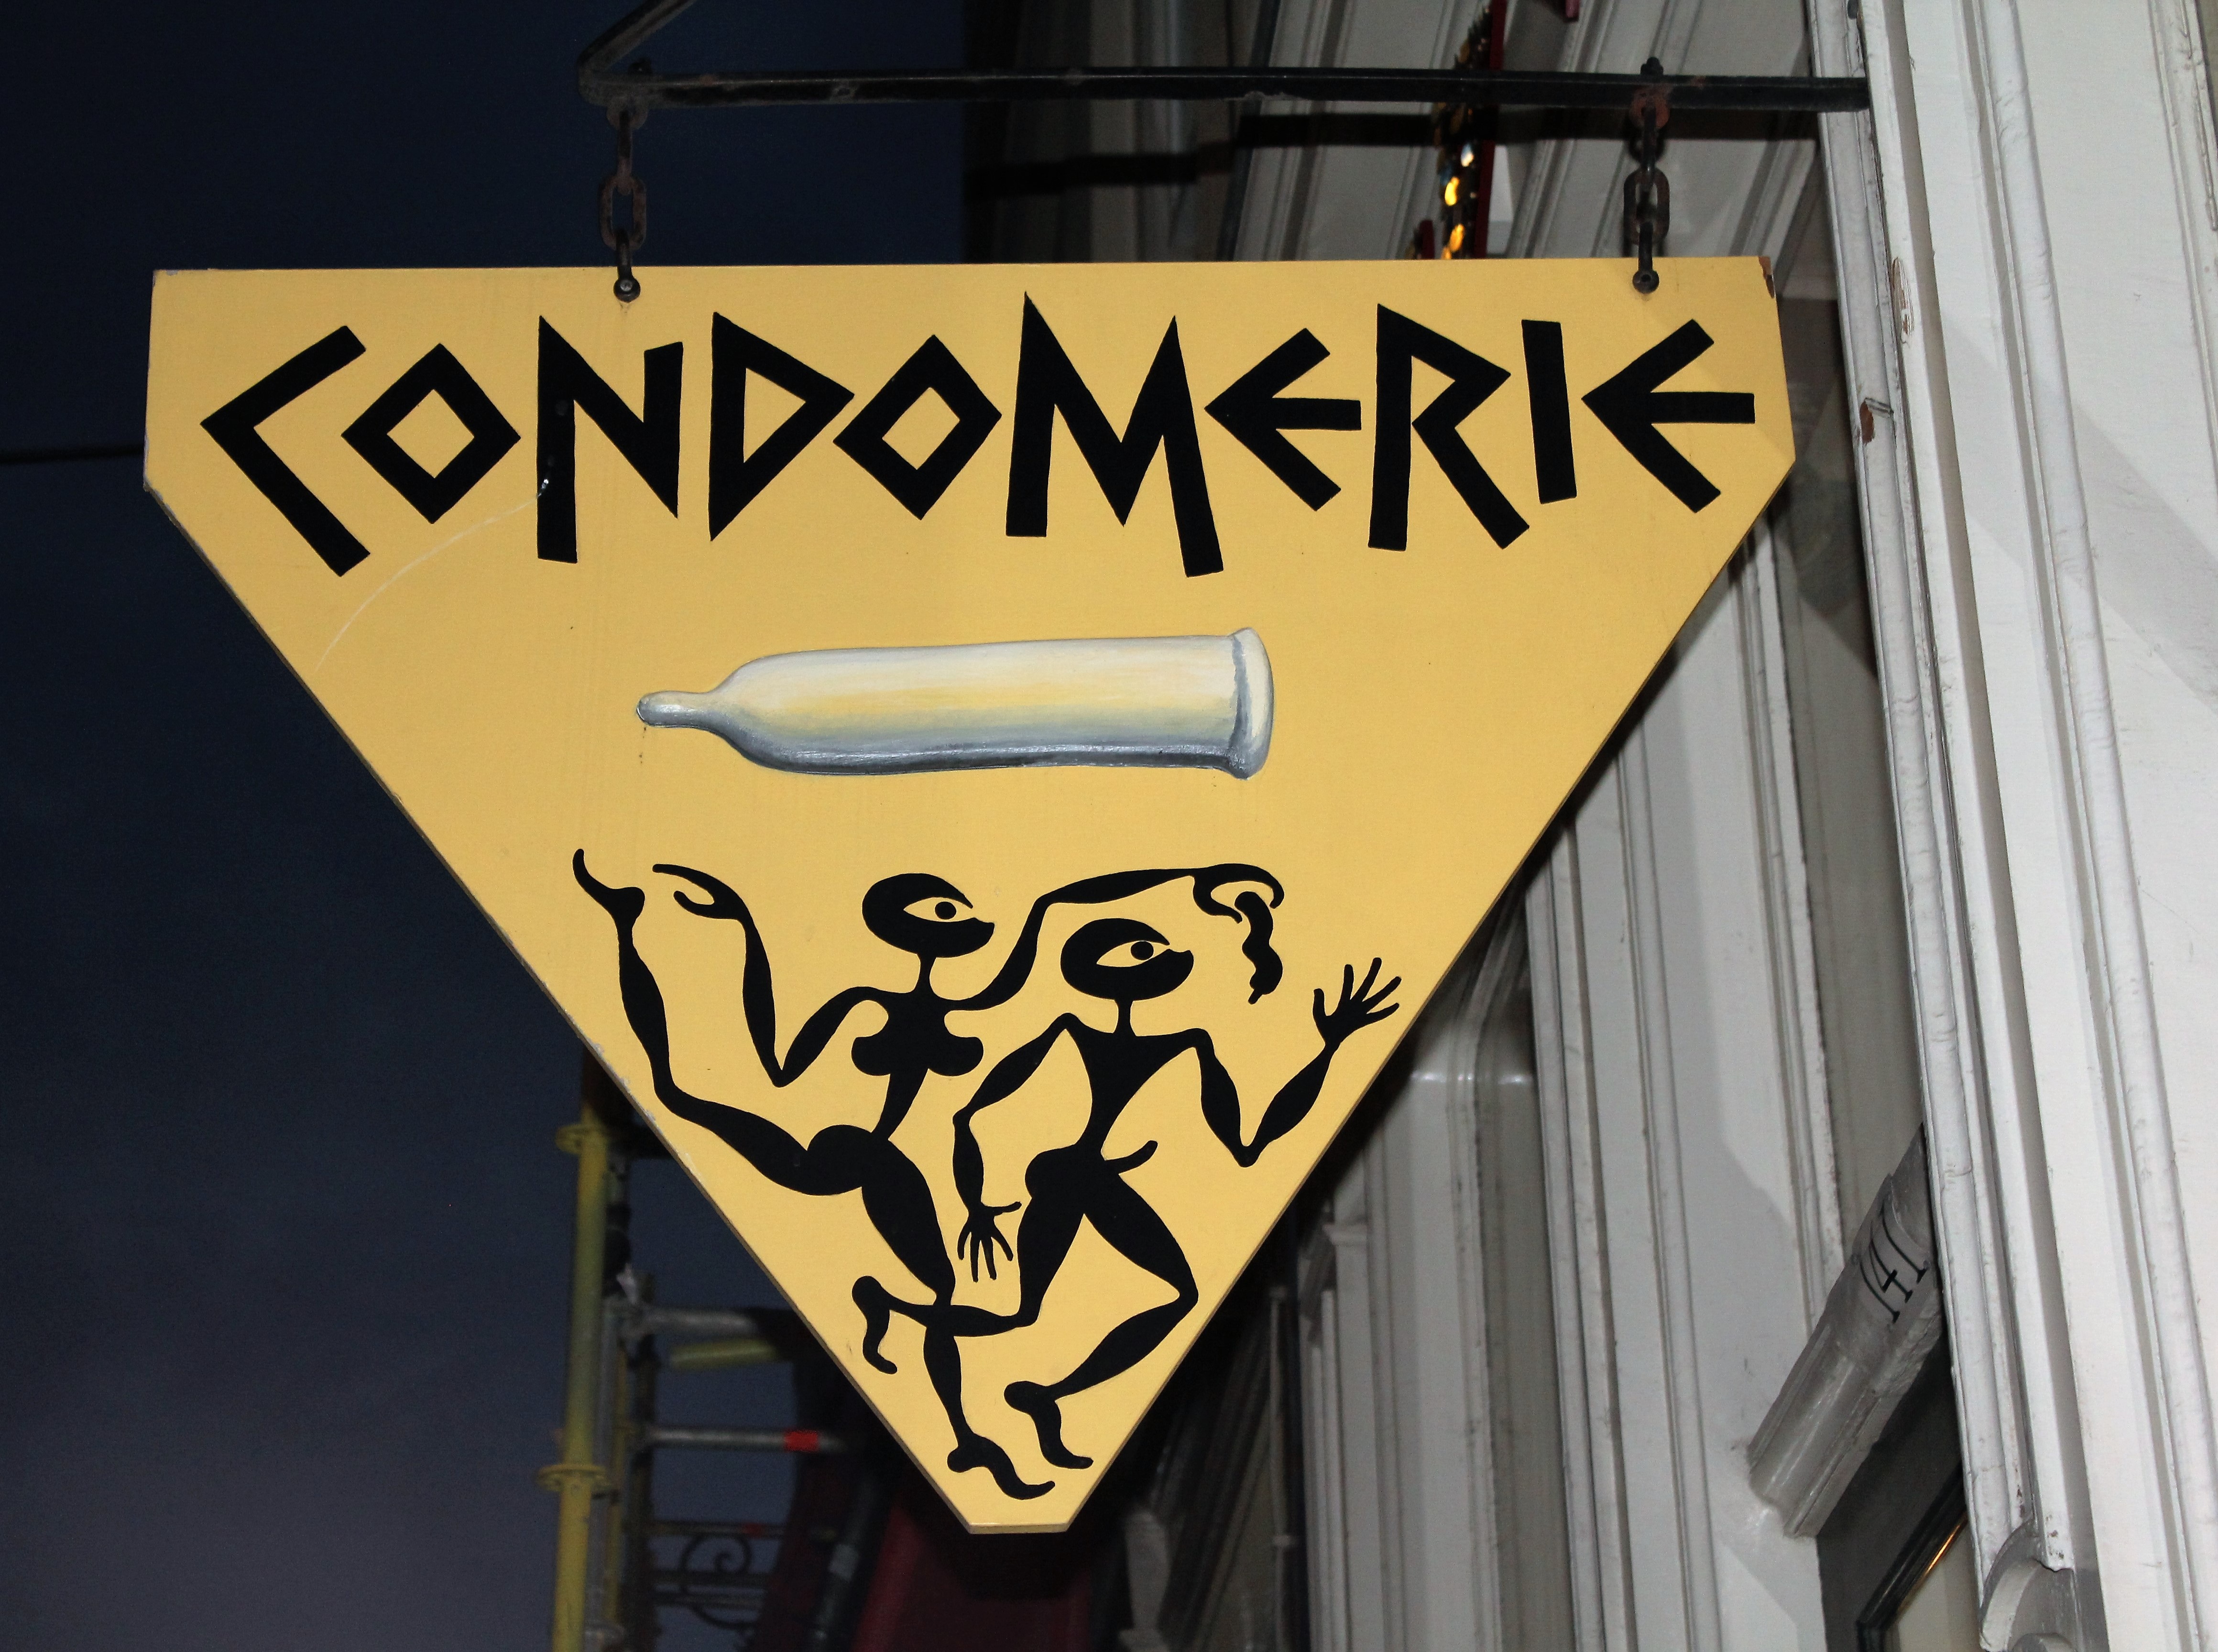
board, number, advertising, sign, banner, street sign, yellow, signage, lighting, note, brand, font, indicator, art, amsterdam, shield, industrial panel, traffic sign